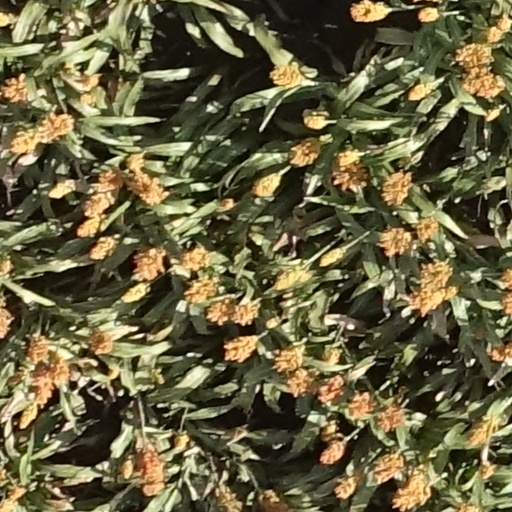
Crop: sorghum